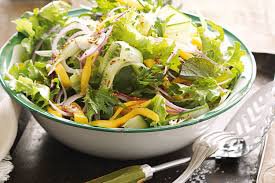
Label: Mango